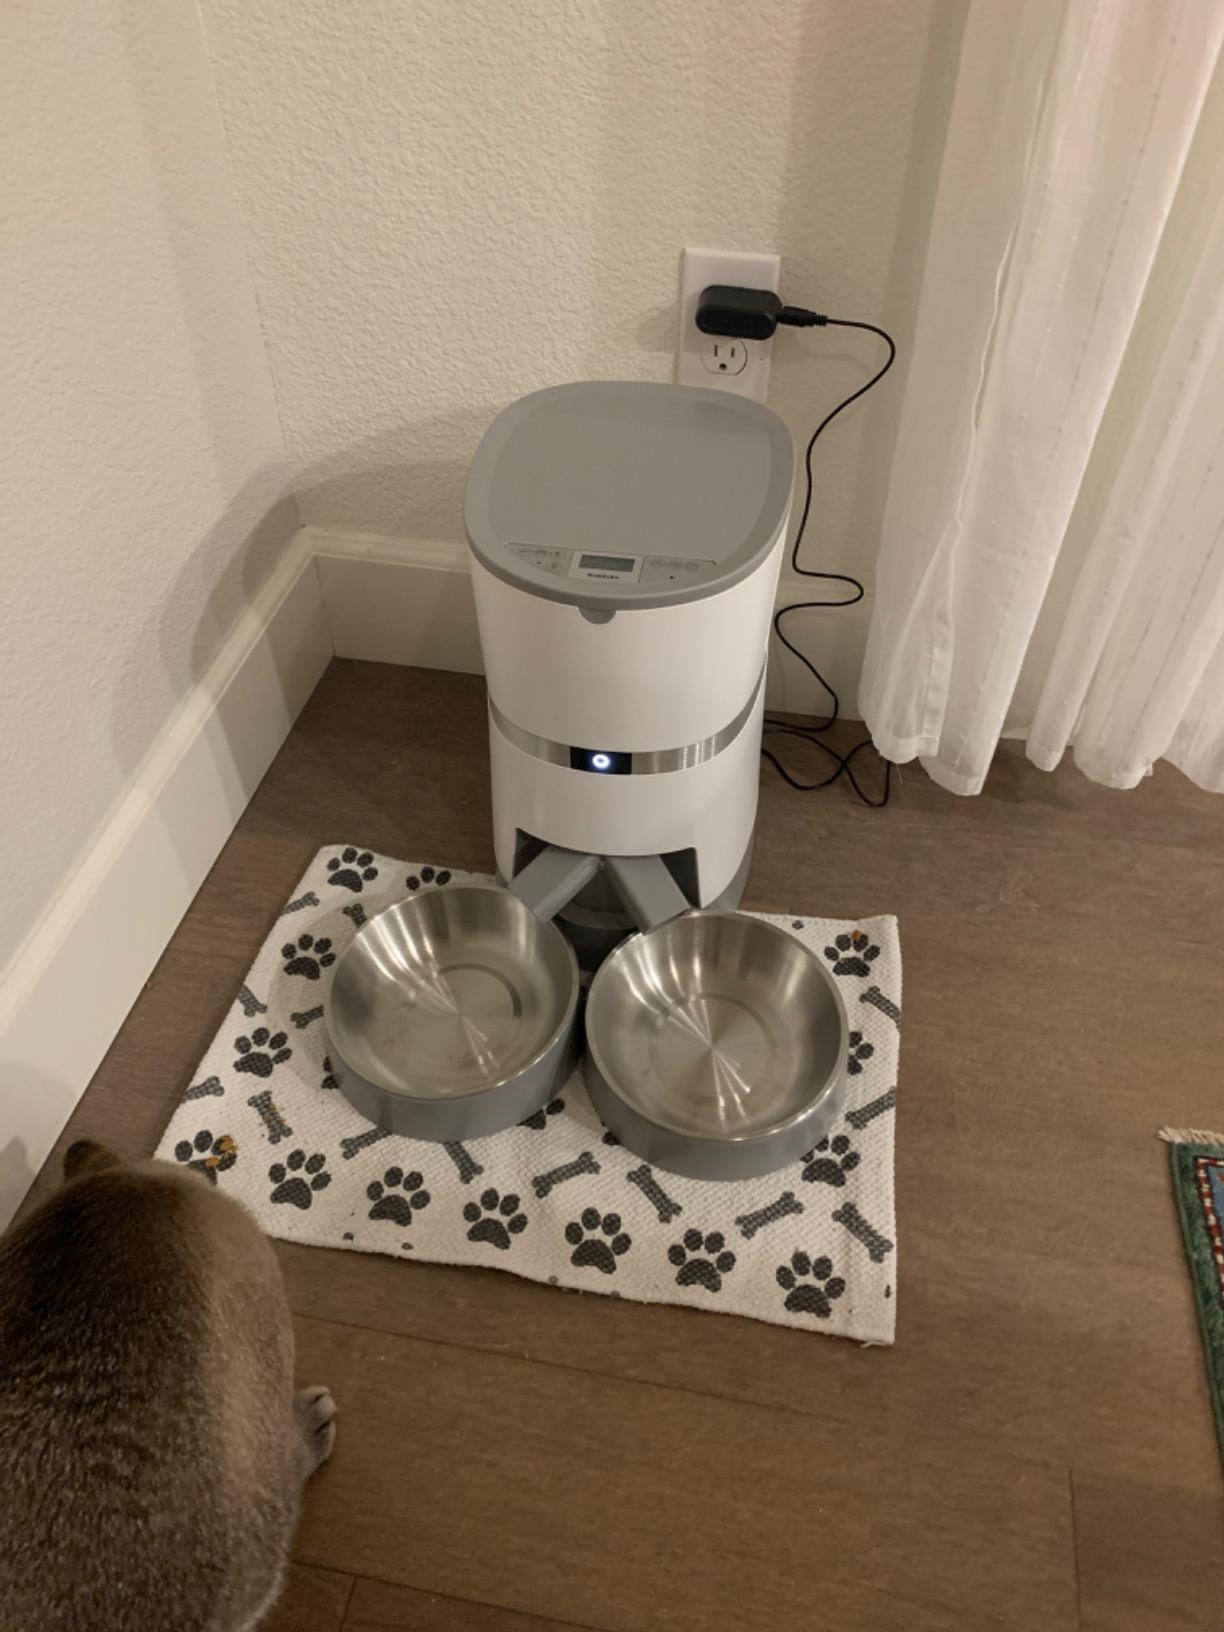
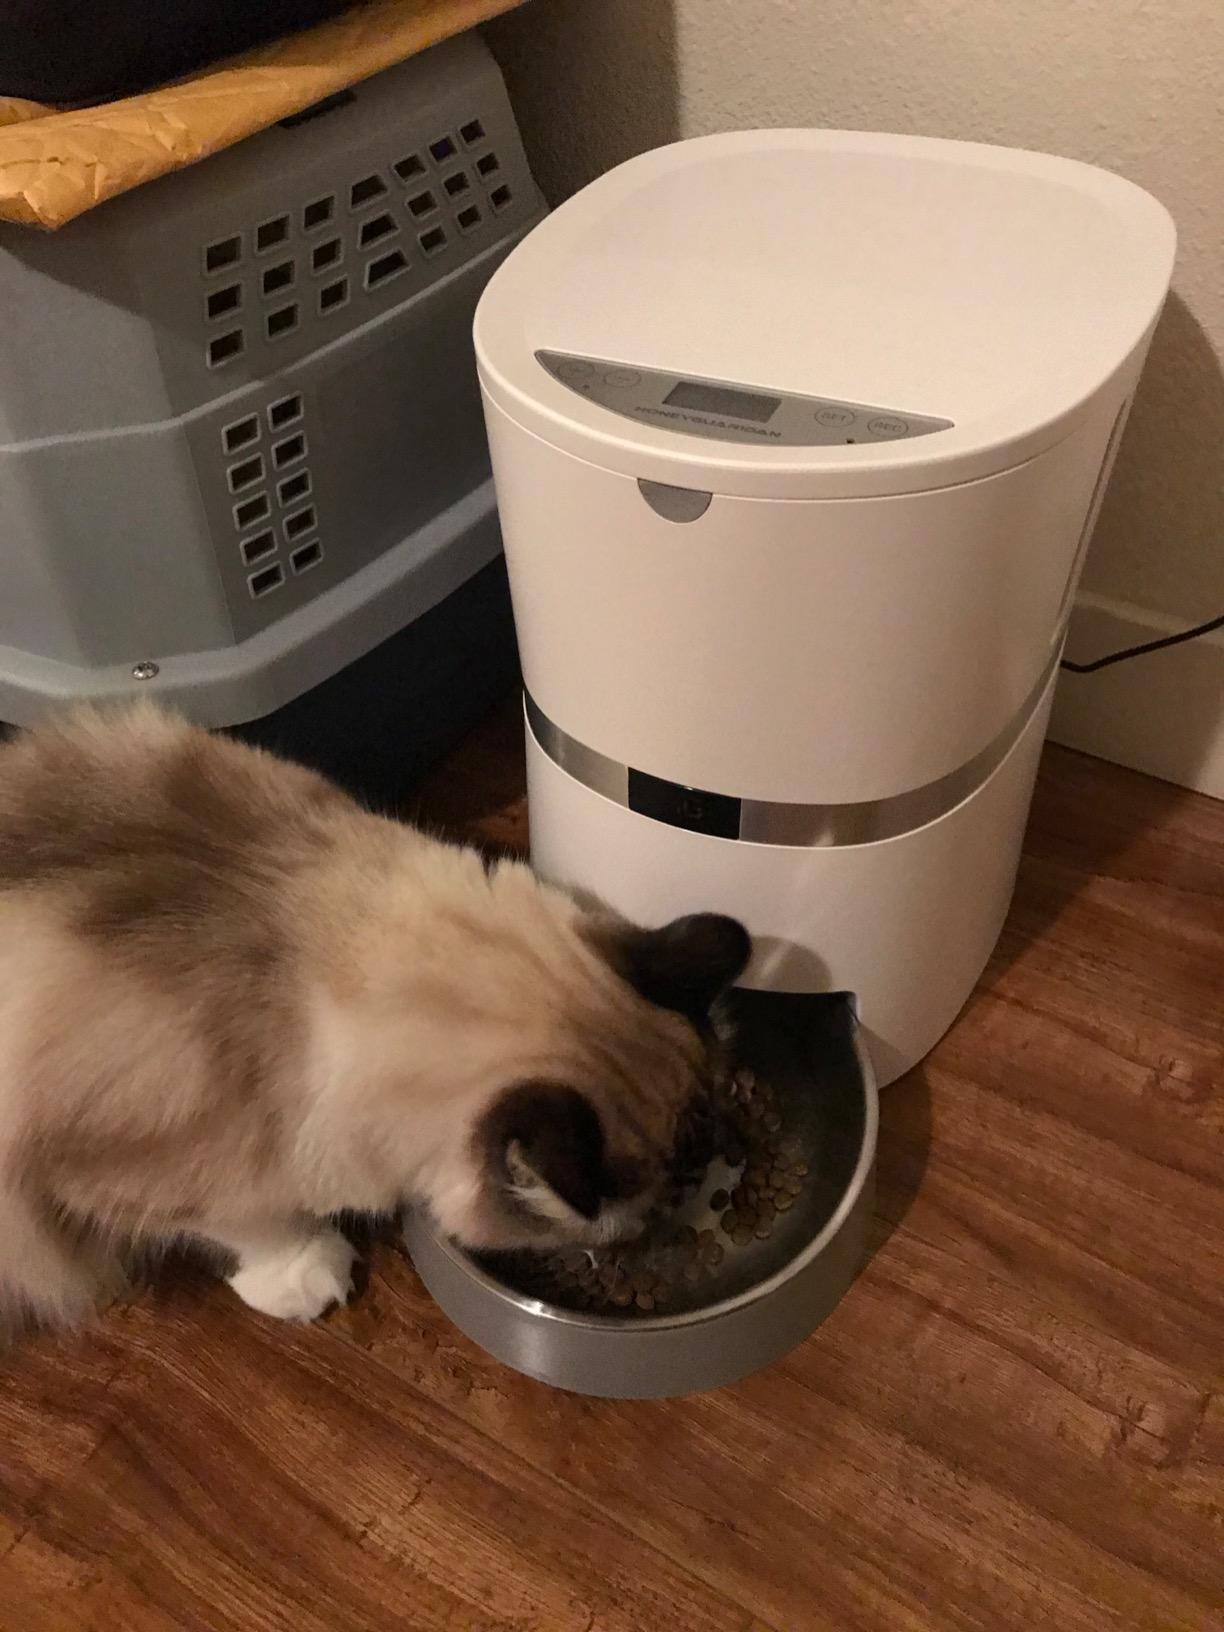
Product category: items_feeder
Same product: no